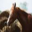
Label: horse